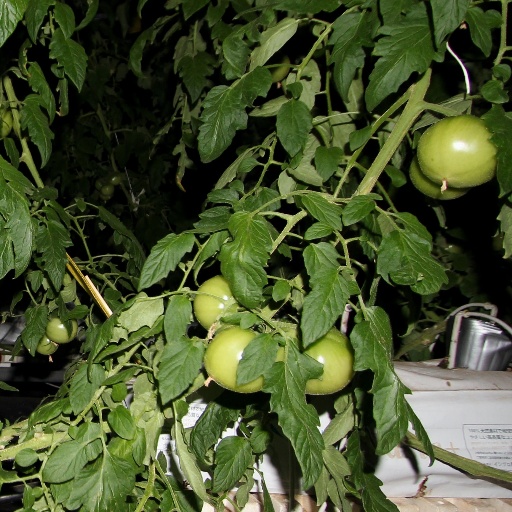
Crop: tomato